Torkkelinmäki

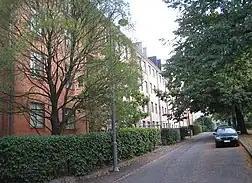
View from Torkkelinkuja

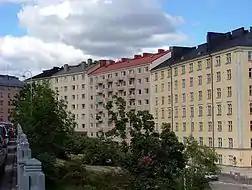
Pengerkatu

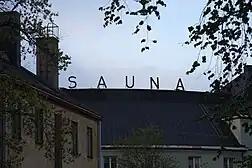
Traditional public sauna in Torkkelinmäki

Torkkelinmäki (Finnish), Torkelsbacken (Swedish) is a central neighborhood of Kallio, Helsinki, Finland. Its boundaries are Hämeentie on the east, Helsinginkatu on the north, Kaarlenkatu on the west and Viides linja on the south. Like elsewhere in Kallio, the area's apartments are small, mostly consisting of one or two rooms.